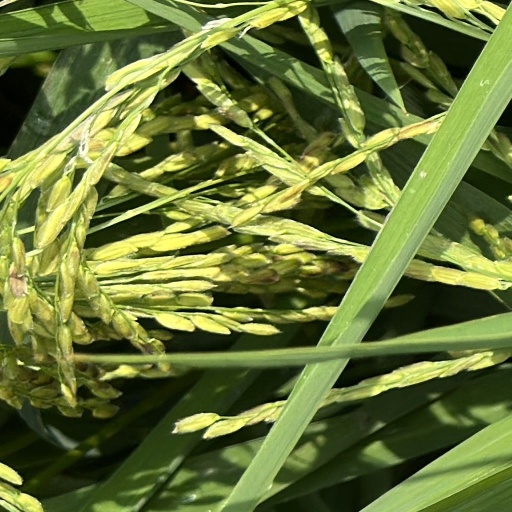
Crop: rice